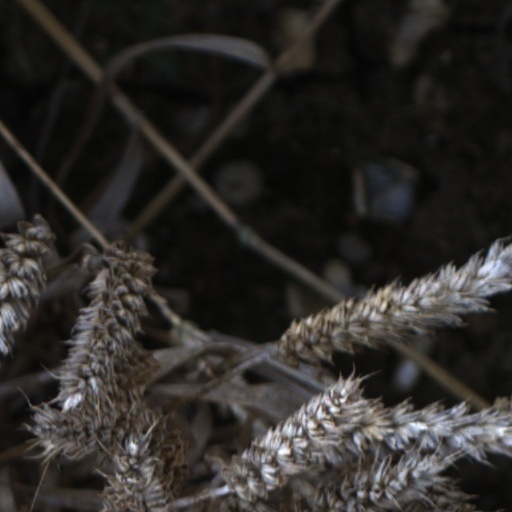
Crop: wheat